Sahara Las Vegas

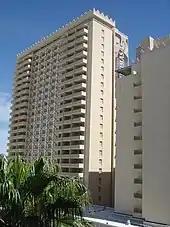
Alexandria Tower in 2011

A groundbreaking ceremony was held on February 9, 1962, for the $6 million, 24-story Sahara Skyscraper hotel tower, located next to the Sahara Tower. The new tower, built by Del Webb, was expected to measure 260 feet in height. It would add 400 rooms, for a total of 1,000. Three swimming pools, including the original Olympic pool, opened in April 1962, after construction and remodeling. A keno facility opened later that year, making the Sahara the second hotel on the Strip to offer the game. The House of Lords steakhouse opened in August 1962. It became a popular hangout among celebrities who performed at the Sahara, including the Rat Pack. The restaurant was modeled after the real House of Lords in the United Kingdom.